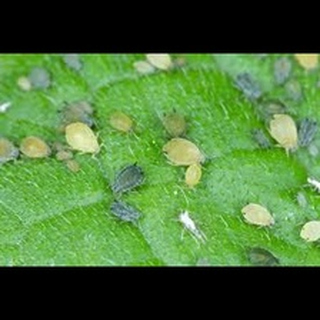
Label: wheat_aphid